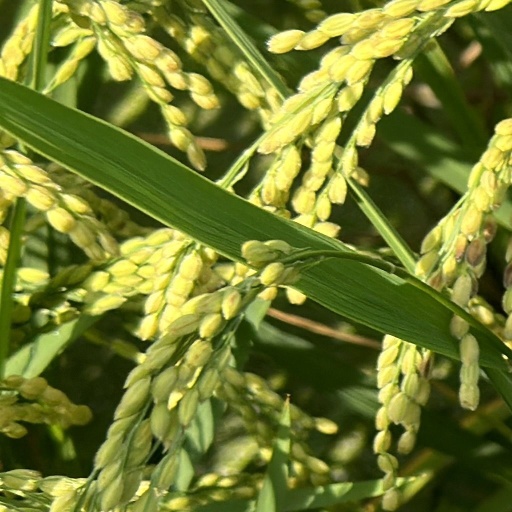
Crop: rice